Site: brandenburg
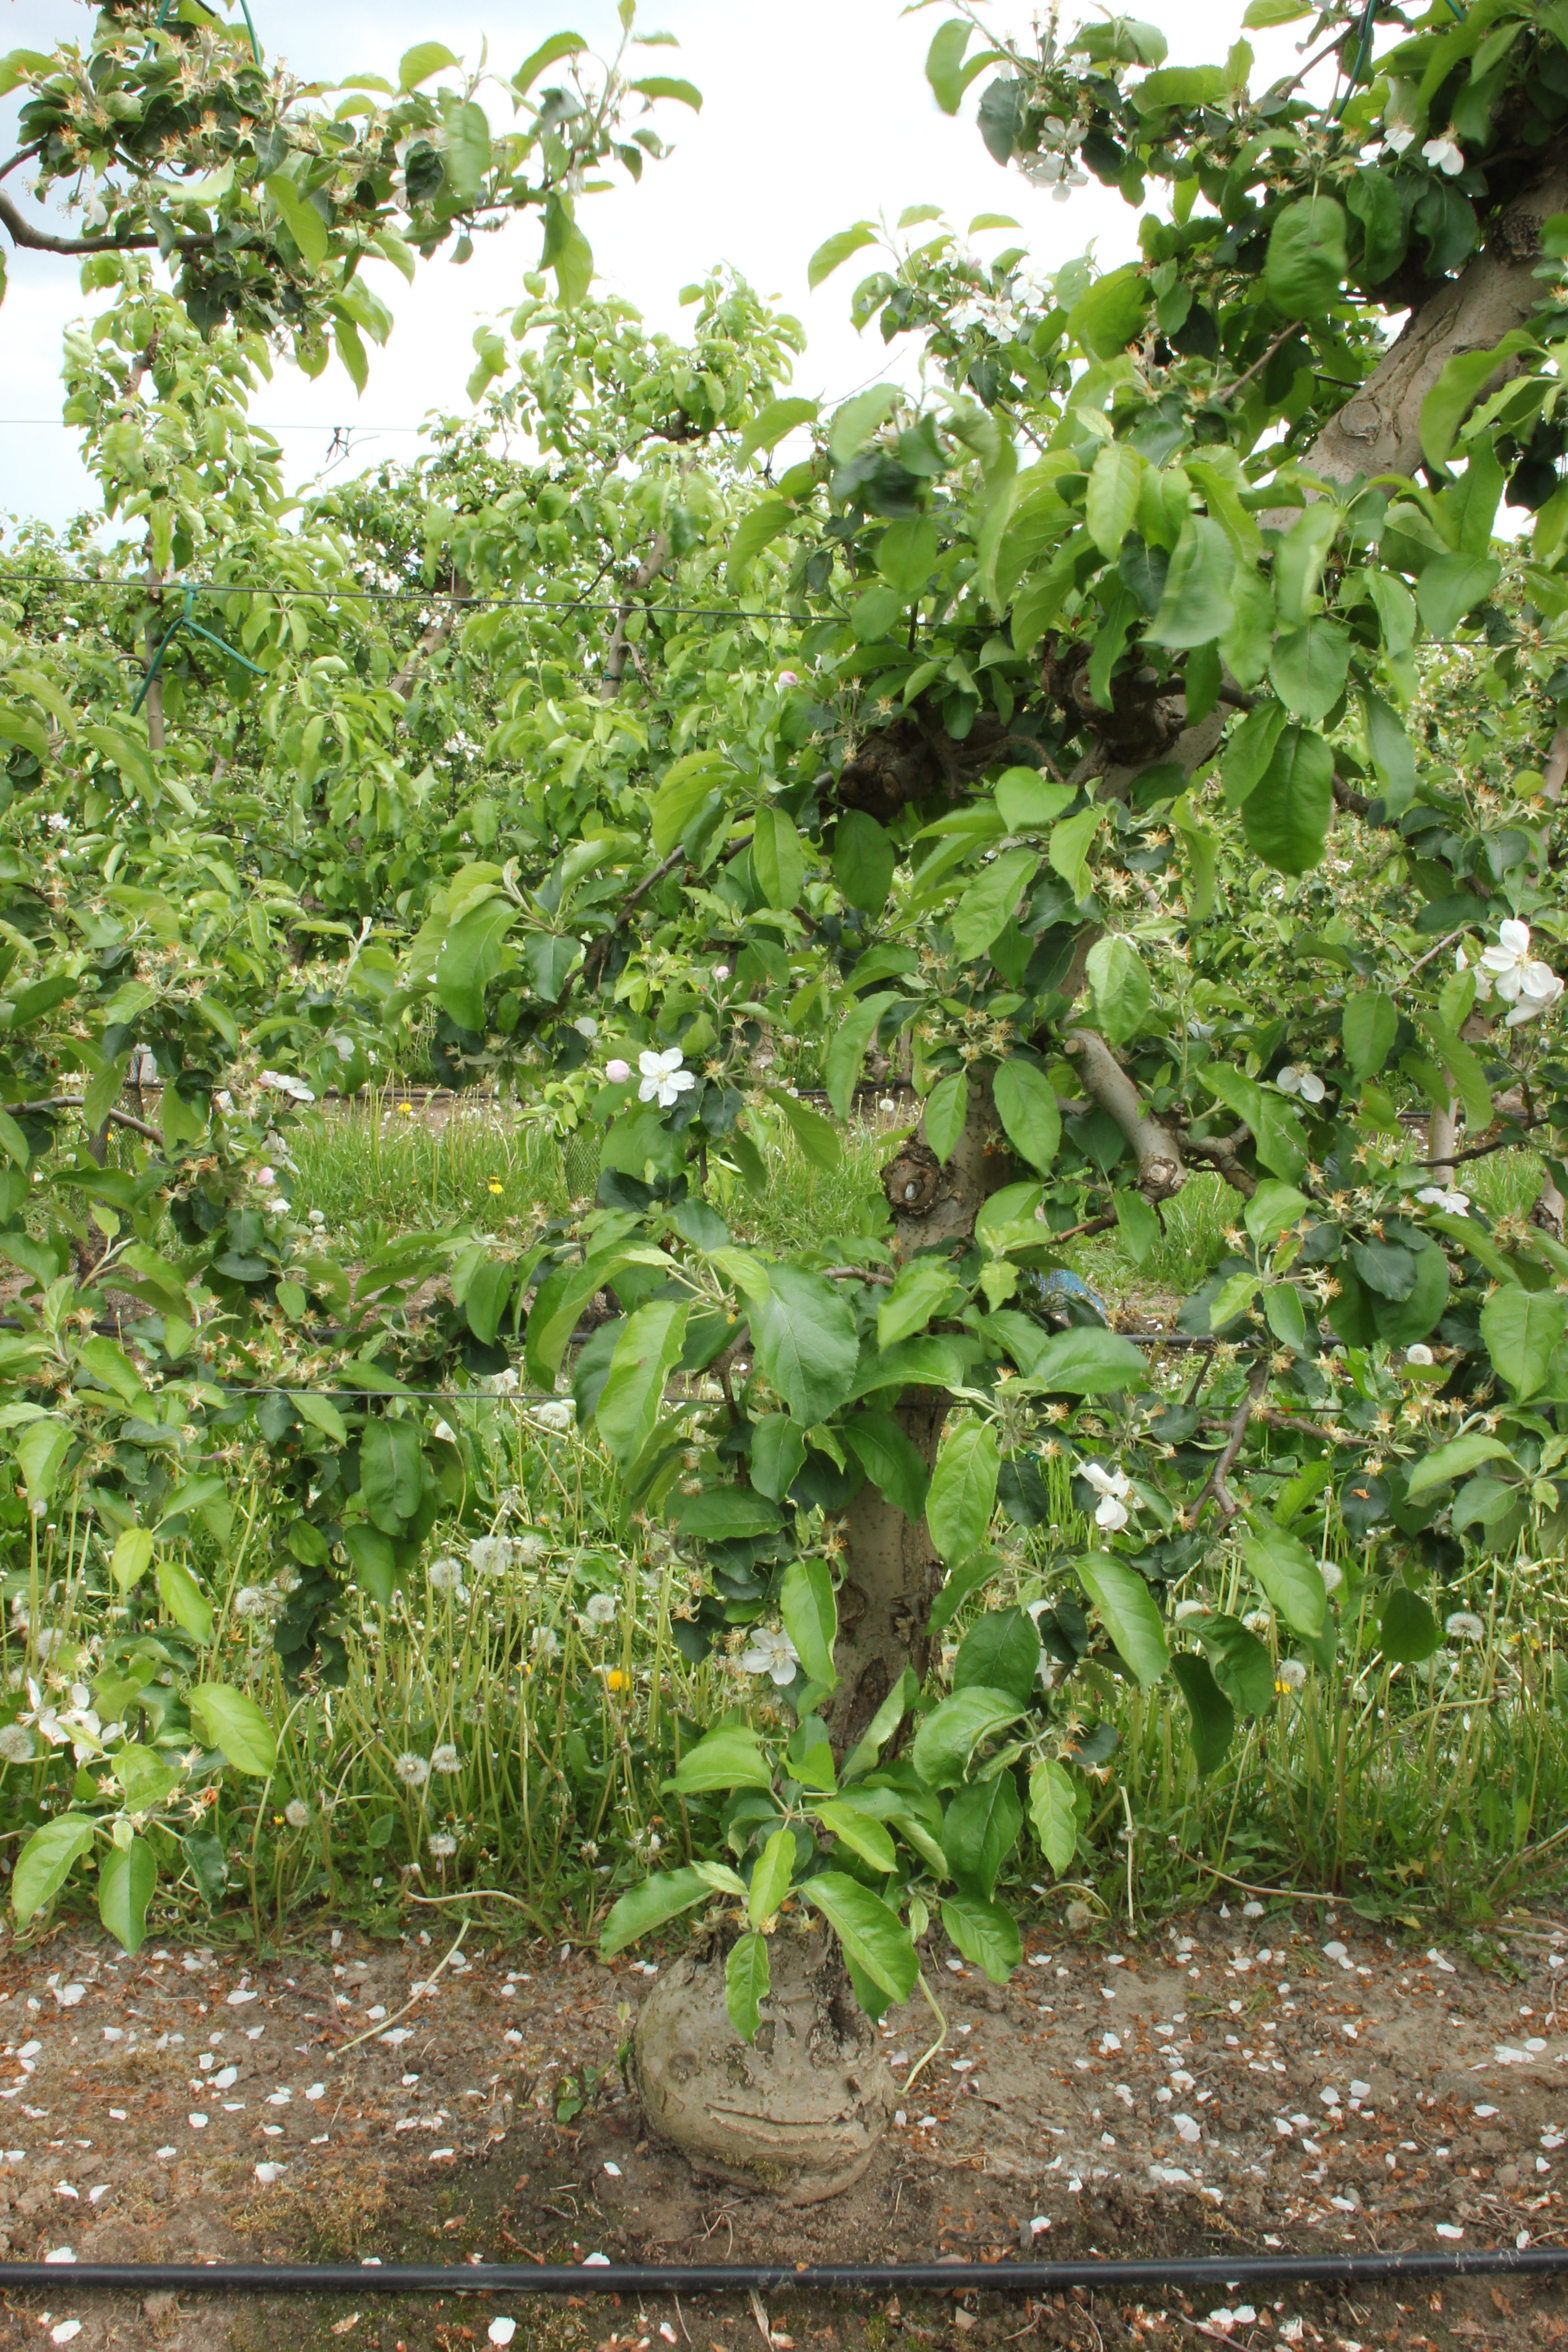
Growth stage (BBCH 67): Flowering